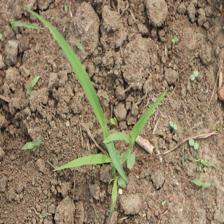
Label: Sorghum